Anne Cocker

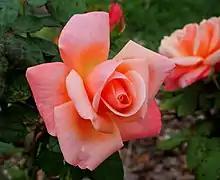
"Rosa" 'Silver Jubilee', 1978

In the early 1960s, the Cockers decided to specialise in the breeding and growing of new rose varieties. Their early rose breeding successes include, 'Morning Jewel' (1968), 'Rosy Mantle' (1968) and 'White Cockade' (1969). The bright red hybrid tea rose, 'Alec's Red' (1970), won the Royal National Rose Society's (RNRS) President's International Trophy in 1970. In 1976, Alec was granted a Royal Warrant as supplier of the Queen's bare root roses. Alec's most famous new rose variety, 'Silver Jubilee', was named with permission of the Queen to celebrate her 25-year reign. Anne introduced the new rose variety in 1978, the year after Alec died of a heart attack. After Alec's death, she assumed sole ownership of the nursery, later expanding the business. She continued to develop new rose varieties well into her eighties.